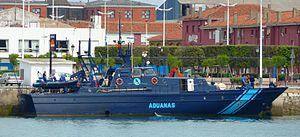
Classe Toralla est une classe de patrouilleur de l'armada espagnole construite en Espagne, utilisé pour la surveillance du littoral.